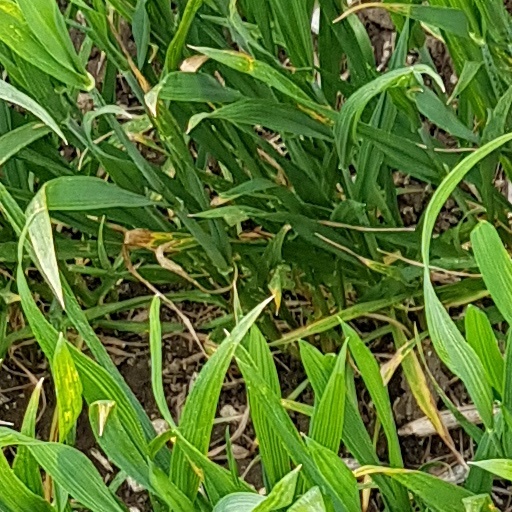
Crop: wheat